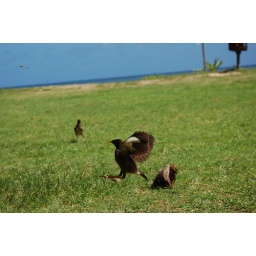
the berry that you see in the sky is what this bird is after